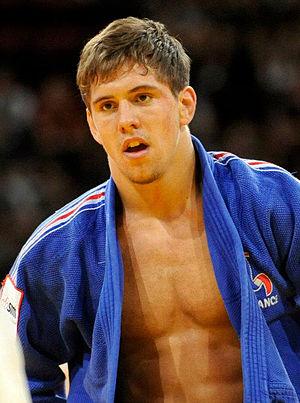
Loïc PIETRI
Loïc Pietri est un judoka français. Il concourt en moins de 81 kg, mi-moyens, remportant trois médailles mondiales, l'or en 2013, le bronze en 2014 et l'argent en 2015. Il remporte deux trois médailles continentales, l'argent des championnats d'Europe 2014 et le bronze lors de l'édition 2013 et des Jeux européens de 2015. Il concoure depuis l'automne 2016 en moins de 90 kg.